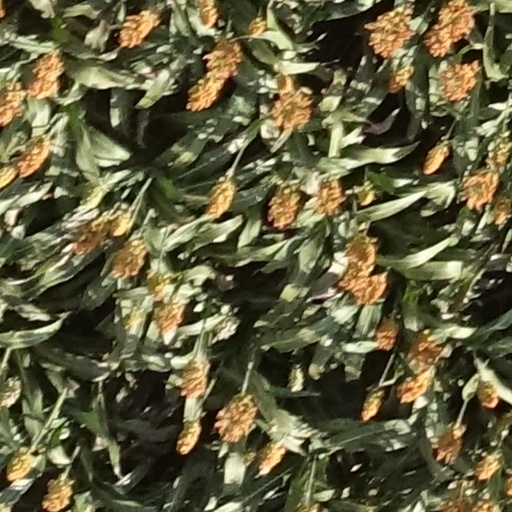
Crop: sorghum